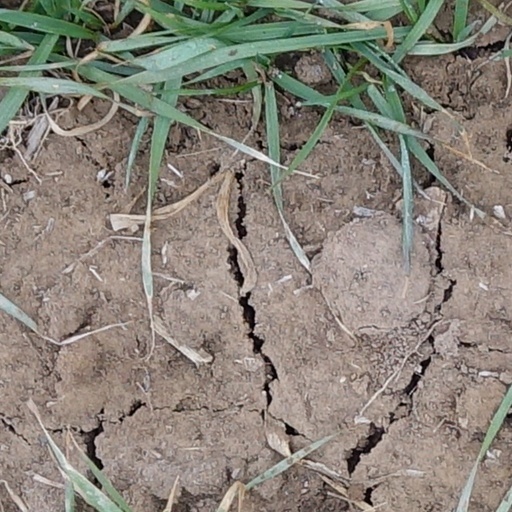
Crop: wheat